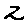
Label: 2